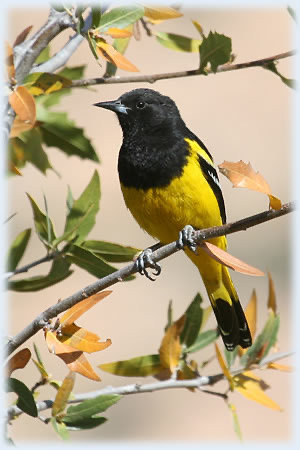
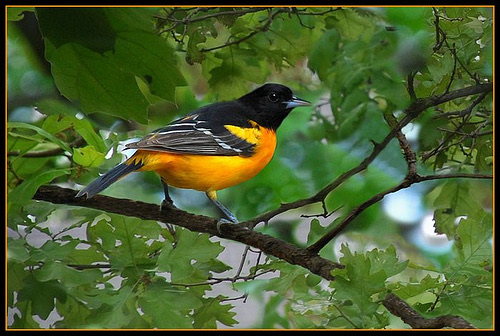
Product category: misc
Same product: yes